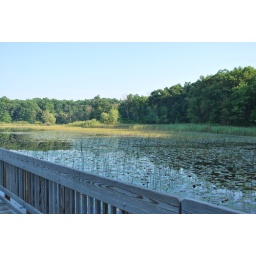
The lake near our campsite. Not good for swimming, not that I swim in lake water anyway. ;)